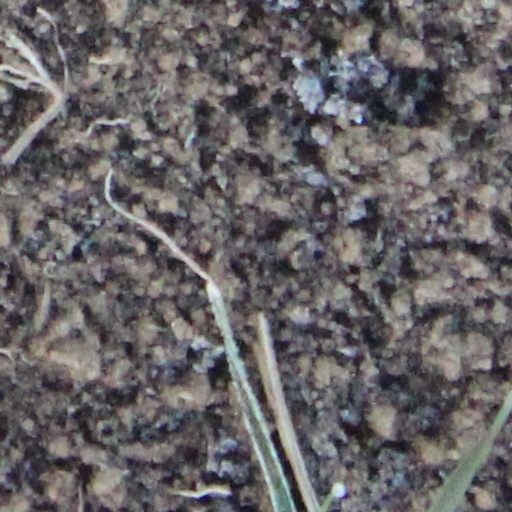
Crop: wheat